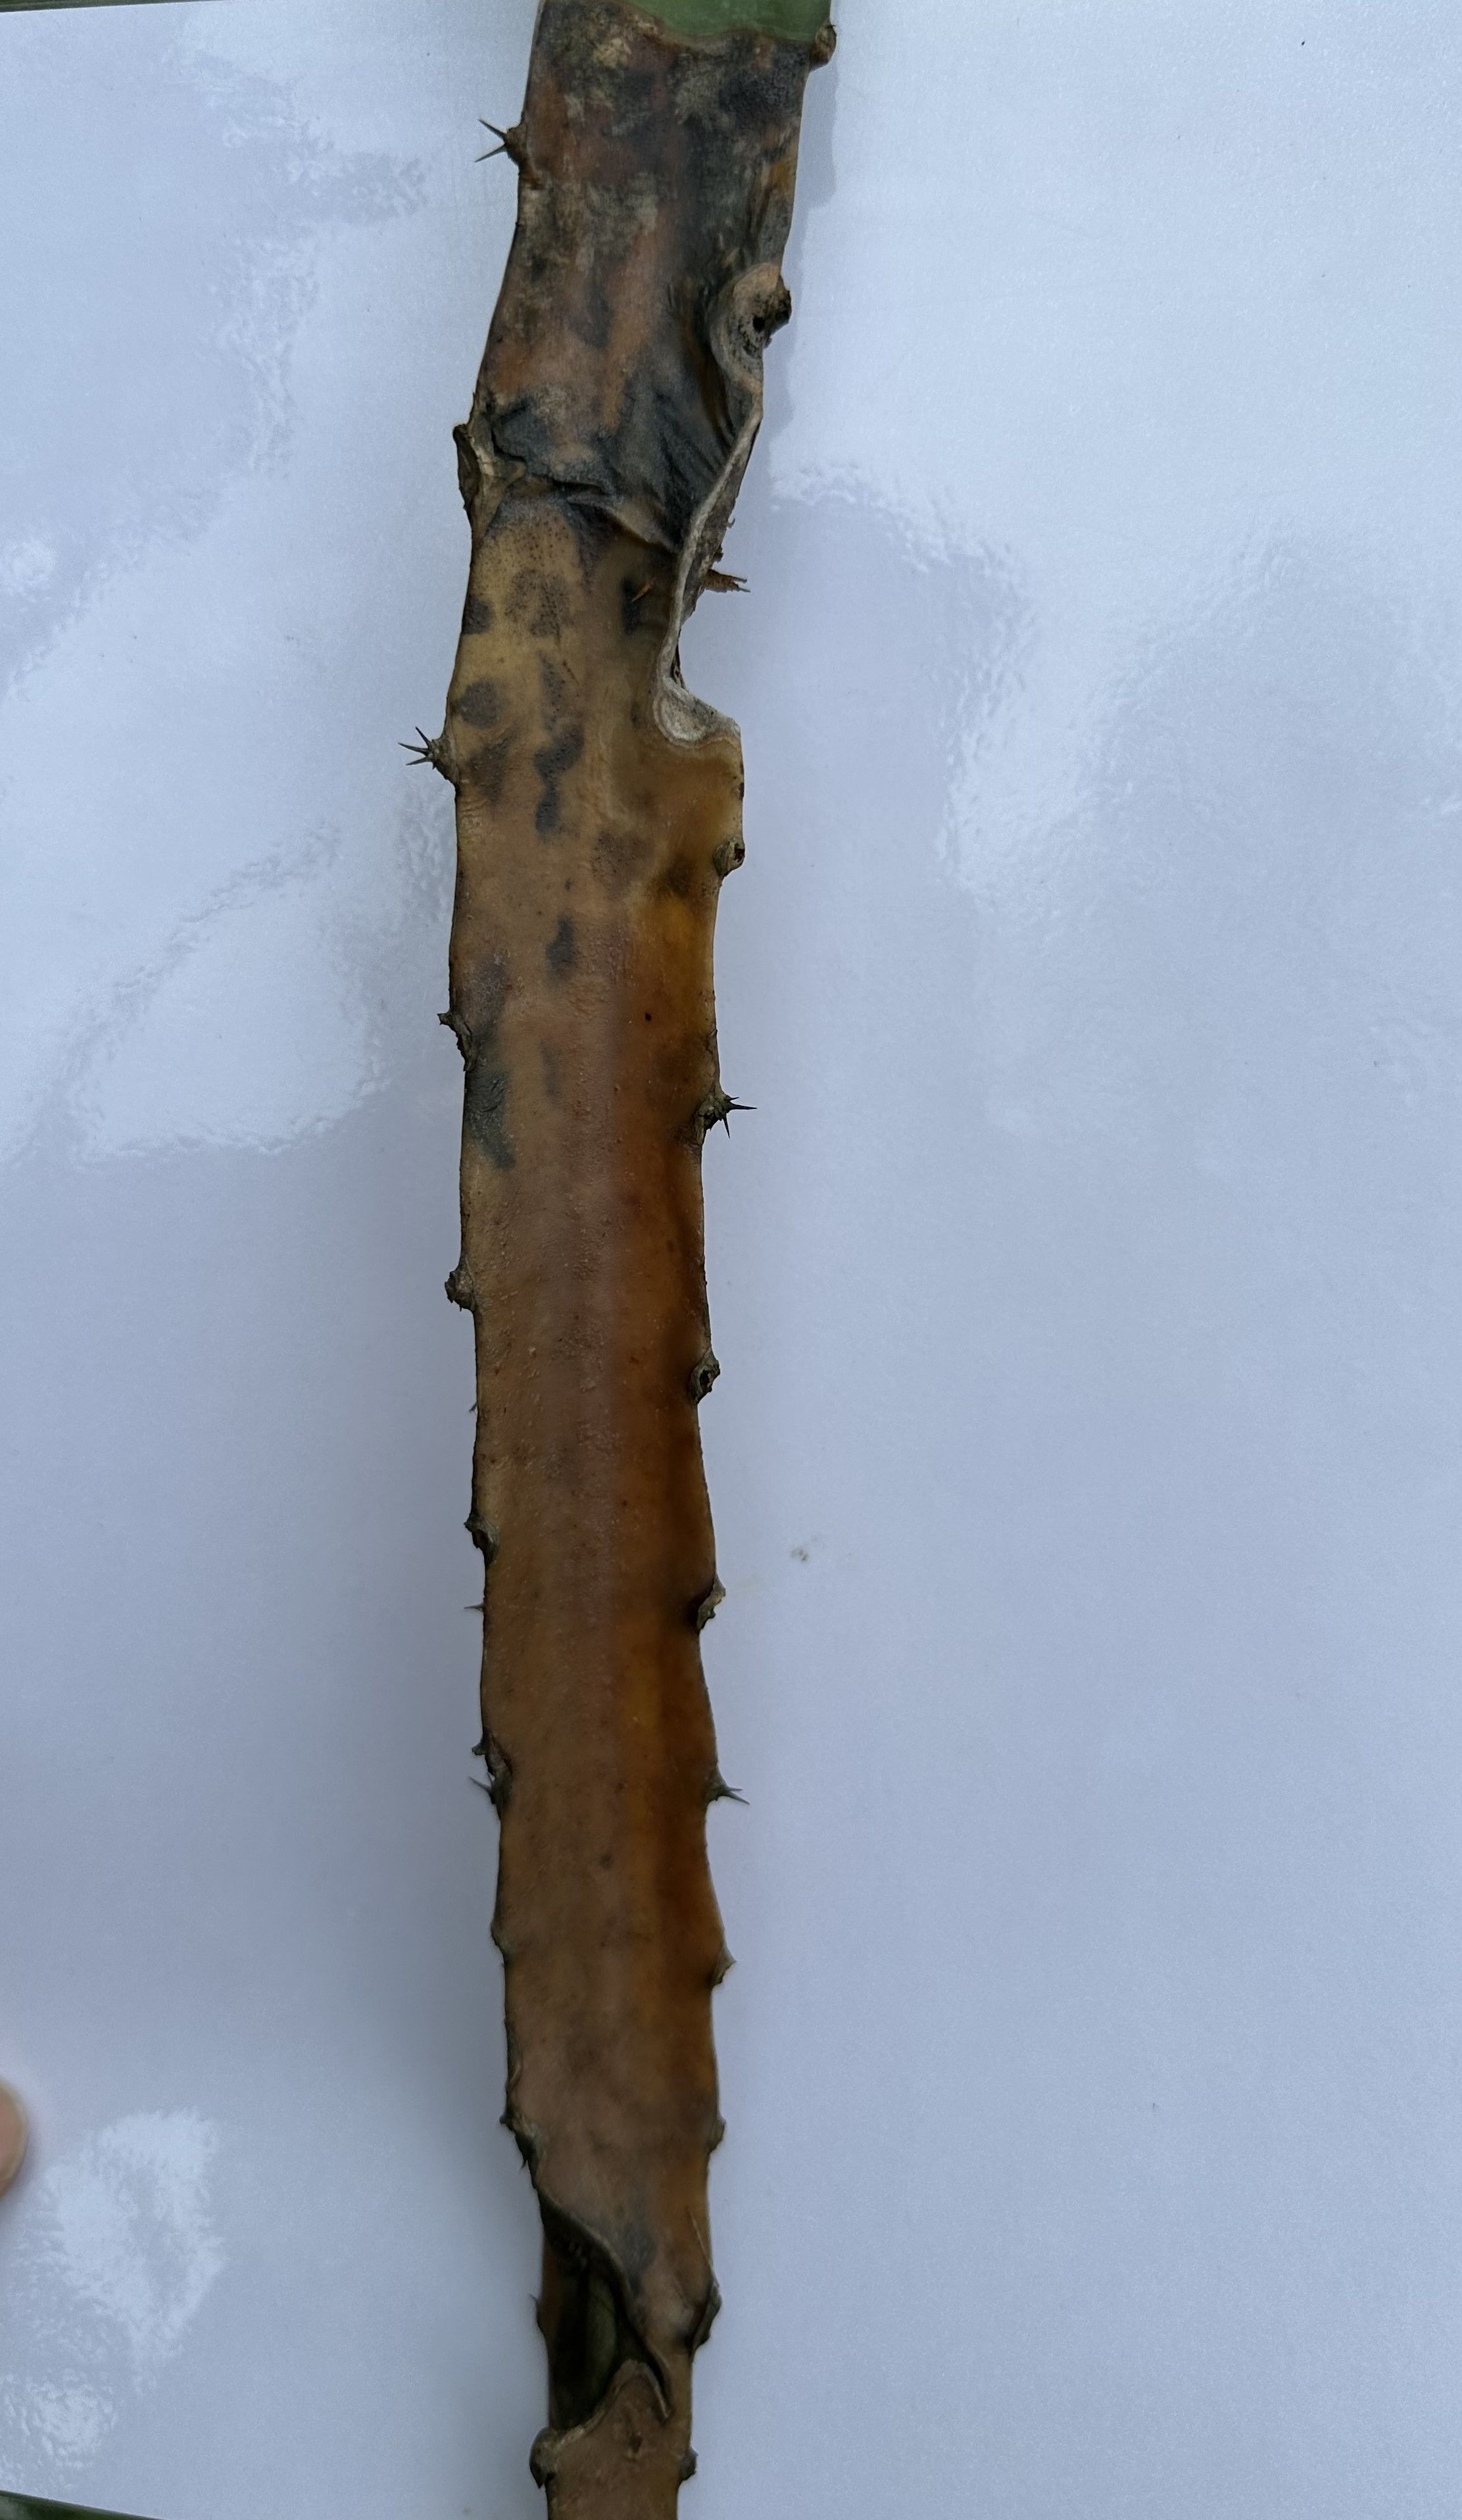
Label: Bad leaf